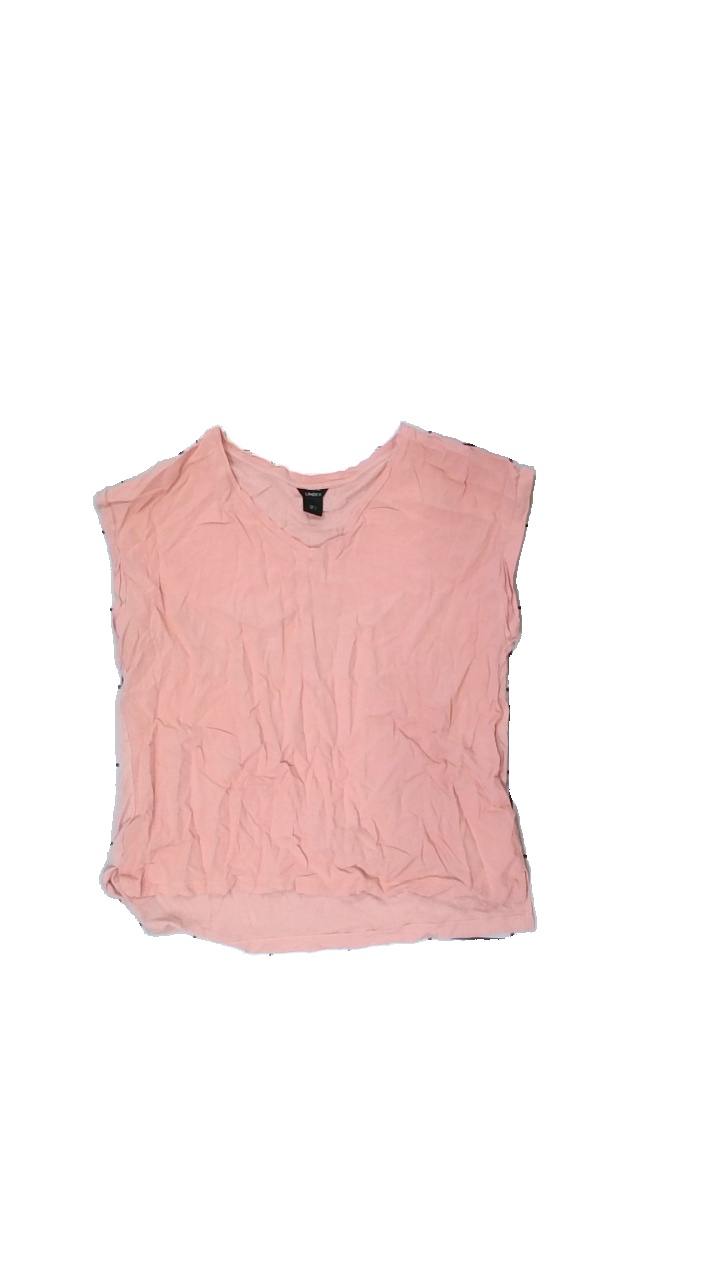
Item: T-shirt (Ladies)
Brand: Lindex
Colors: Pink
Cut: Loose
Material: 100% Viscose
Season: All
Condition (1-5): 5
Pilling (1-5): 5
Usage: Reuse
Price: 50-100